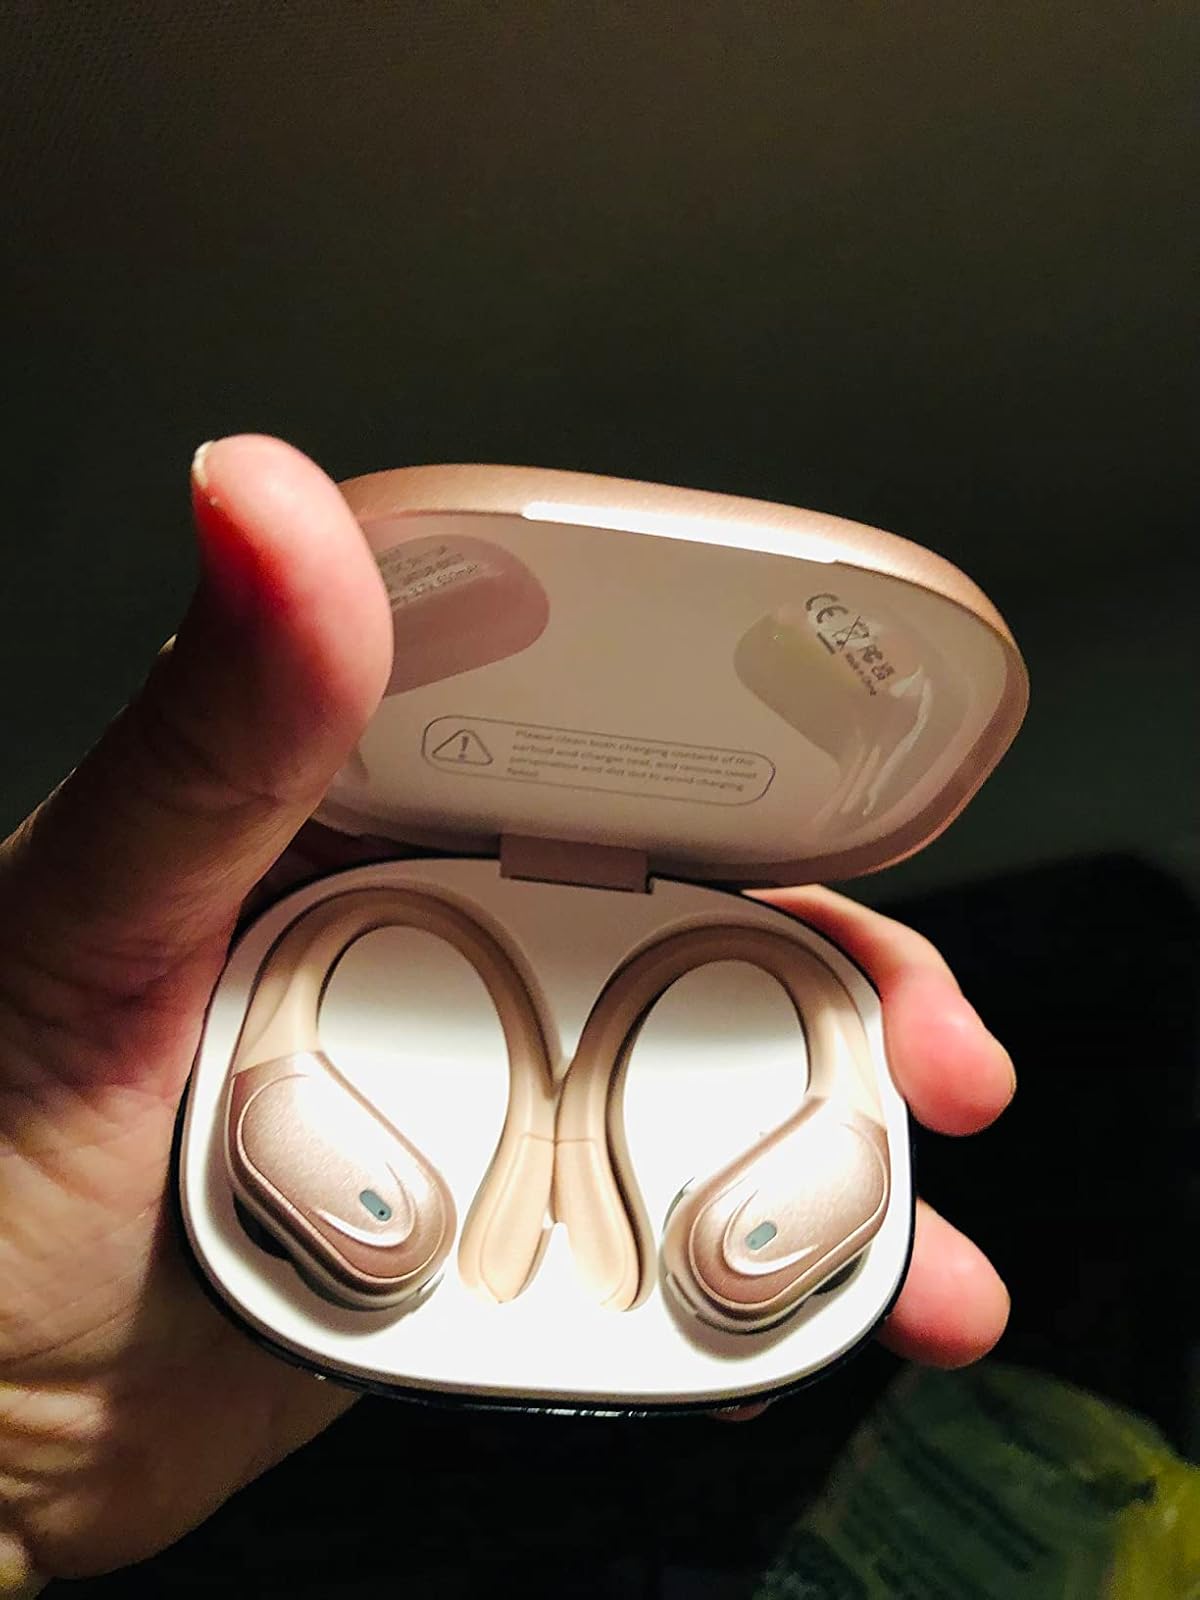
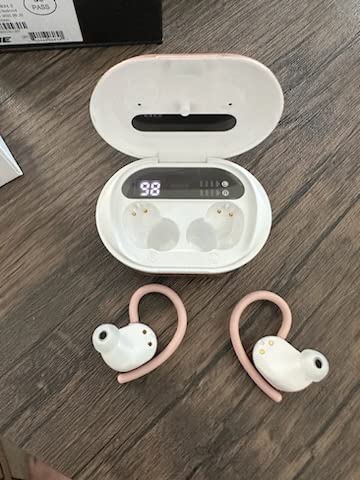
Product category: earbuds
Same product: no